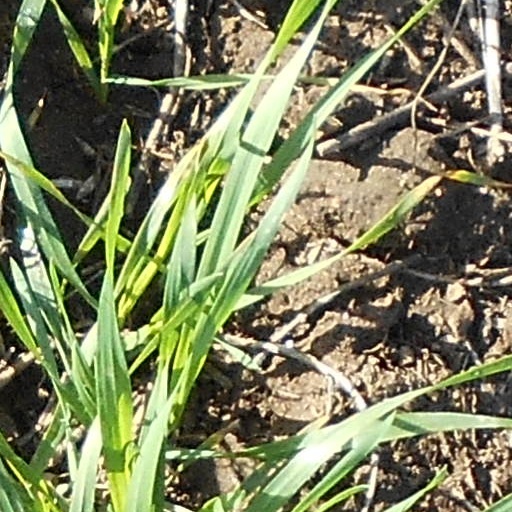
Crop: wheat